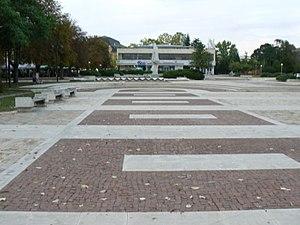
Mezdra est une ville de l'oblast de Vratsa en Bulgarie. Il est centre administrative de l'Obchtina de Mezdra.